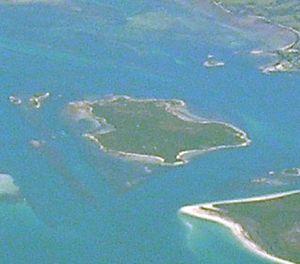
Little Green Island est une île granitique de 87 ha, au sud-est de l'Australie. Elle fait partie de l'archipel de Great Dog Island, en Tasmanie, située à l'est du détroit de Bass entre Flinders et Cape Barren Islands dans l'archipel Furneaux. C'est en partie une zone protégée et en partie une propriété privée utilisée pour le pâturage. L'île a été dégradée par les incendies répétés et un pâturage excessif. Jusqu'en 1957 la chasse des oiseaux a été pratiquée dans un but commercial. depuis, c'est devenu un loisir. L'île fait partie de la Zone importante pour la conservation des oiseaux de Franklin Sound Islands, reconnue comme telle par BirdLife International parce qu'elle héberge plus de 1 % de la population mondiale pour six espèces d'oiseaux.
Les Spences Reefs comprennent deux îlets, d'une superficie totale de 0.65 ha, au sud-est de l'Australie, en Tasmanie. Ils sont juste au coin sud-est de Little Green Island et font partie de l'archipel tasmanien de Great Dog Island, situés à l'est du détroit de Bass, entre Flinders et Cape Barren Islands dans l'archipel Furneaux.